Qatar National Library

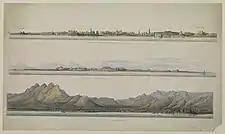
A drawing of three coastal towns in Arabia by Thomas Elwon in the 1830s obtained from QDL.

Qatar Digital Library (QDL) is the culmination of a partnership between Qatar Foundation, Qatar National Library, and the British Library in 2012. The partnership seeks to digitize a rich trove of heritage material documenting Arab and Islamic history and to make it freely accessible to the public through QDL, which was launched online in October 2014. The digital library, with an English and Arabic bilingual interface, encompasses 1.5 million pages of items held by the British Library pertaining to the history of the Persian Gulf region. These include documents dating from the mid-18th century to the 1950s from the India Office Records and Private Papers (including the archives of the East India Company and its successor institutions); and 25,000 pages are of medieval Arabic scientific manuscripts. Phase 3 of the project aims at the digitization of another 900,000 pages and will initiate in January 2019.